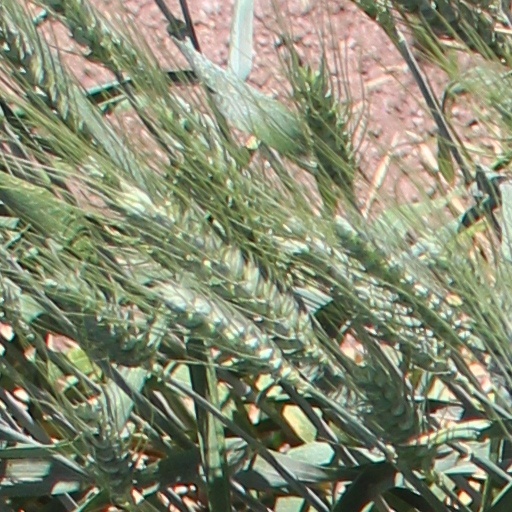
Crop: wheat